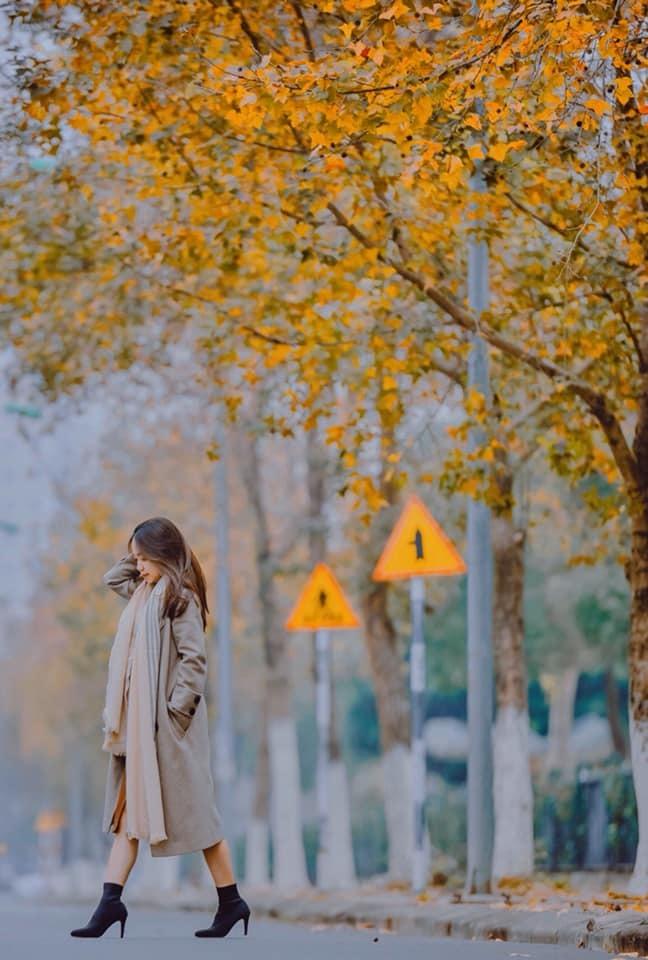
chiếc khăn choàng của cô gái có màu trắng